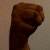
The image shows a hand gesture representing the letter 'M' in Indian Sign Language.